Germany–Israel relations

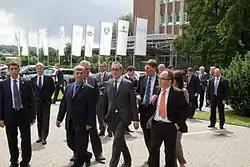
Israeli Minister of Commerce, Shalom Simhon, meeting with German officials

Germany is Israel's largest trading partner in Europe and Israel's second most important trading partner after the United States. Israeli imports from Germany amount to some USD 2.3 billion annually, while Israel is Germany's fourth largest trading partner in the North Africa/Middle East region.